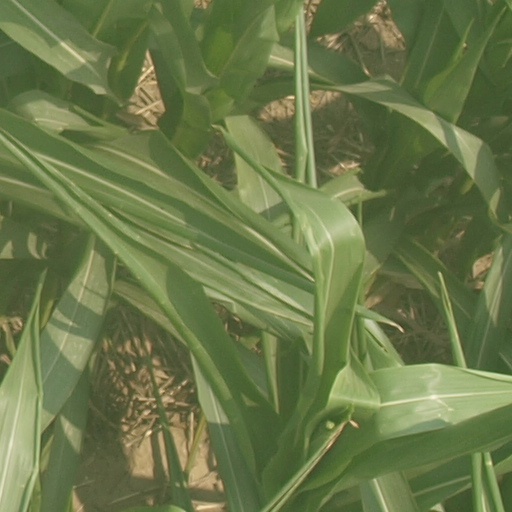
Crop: maize; corn